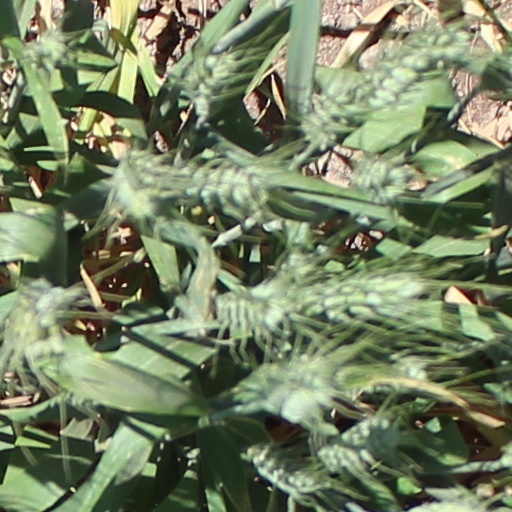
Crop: wheat